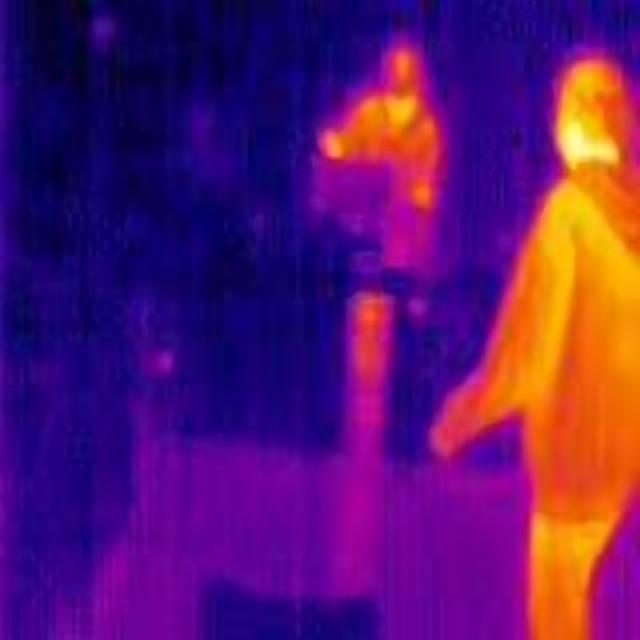
Detected objects:
label: person
label: person